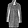
Label: Coat